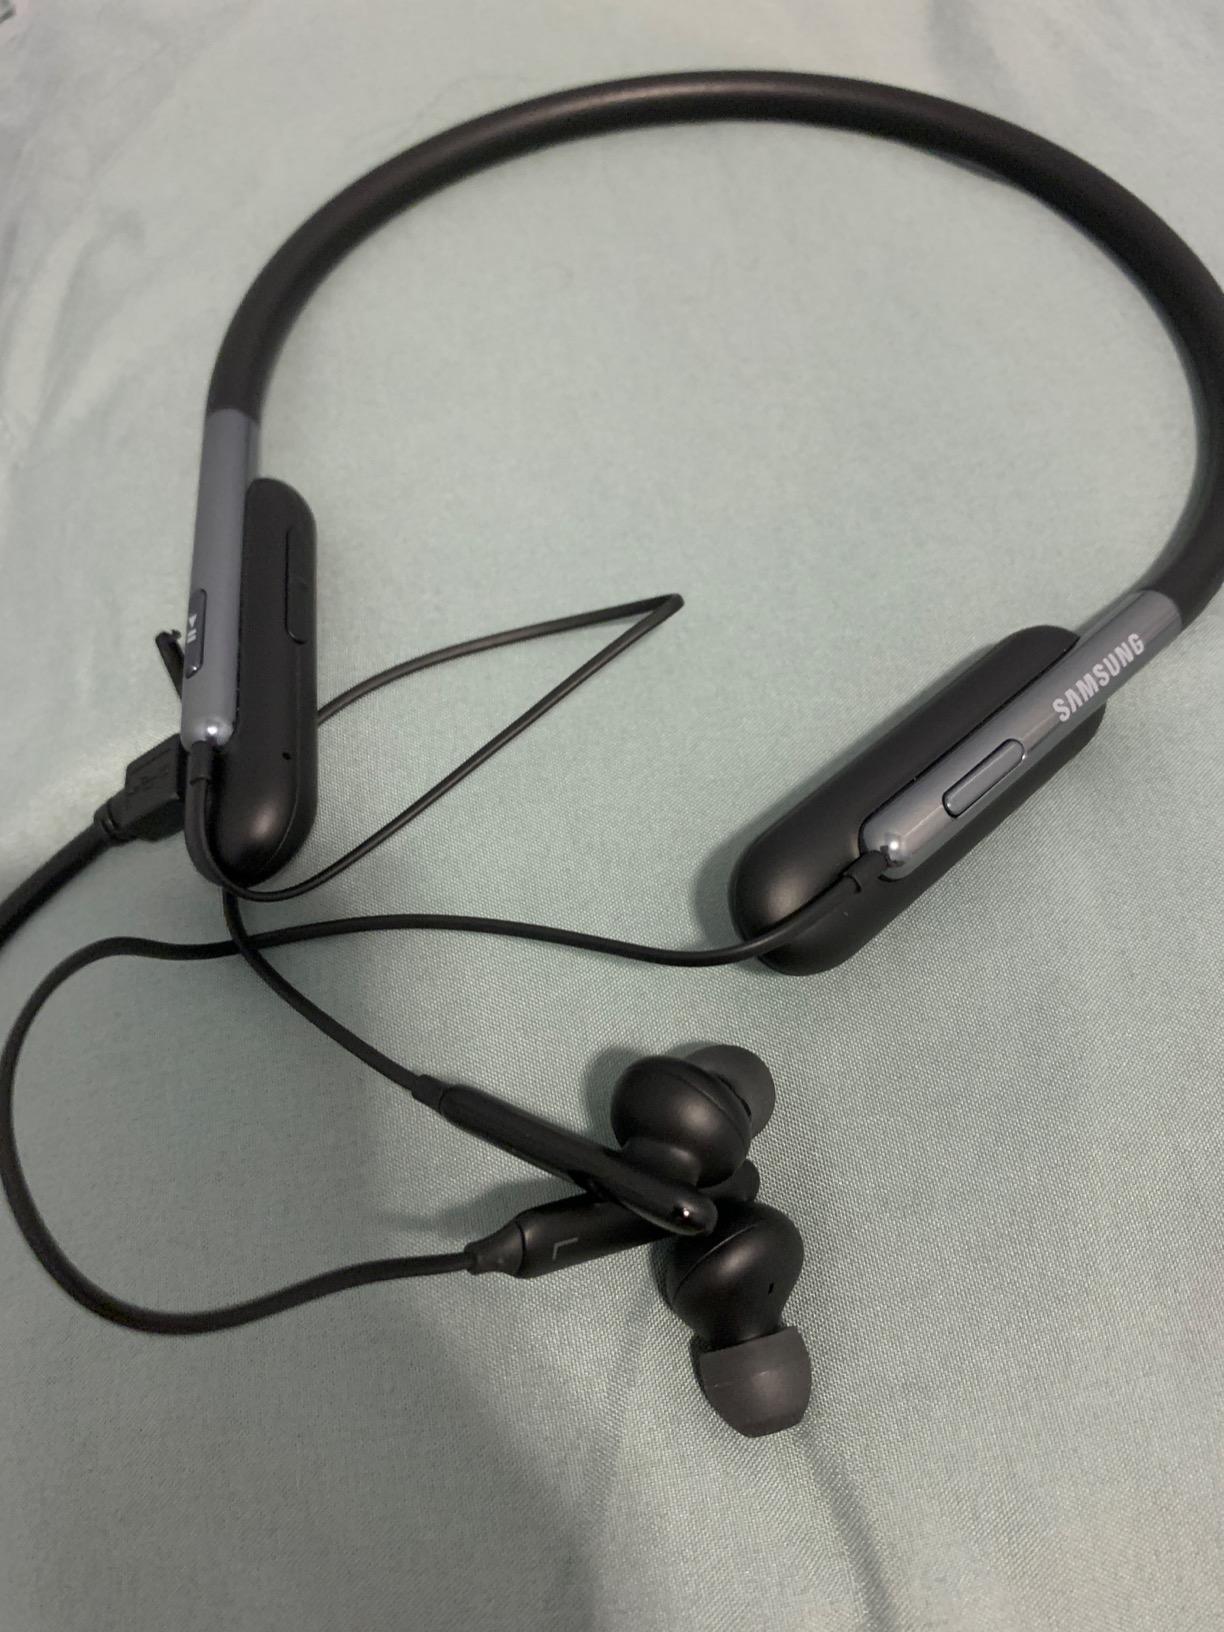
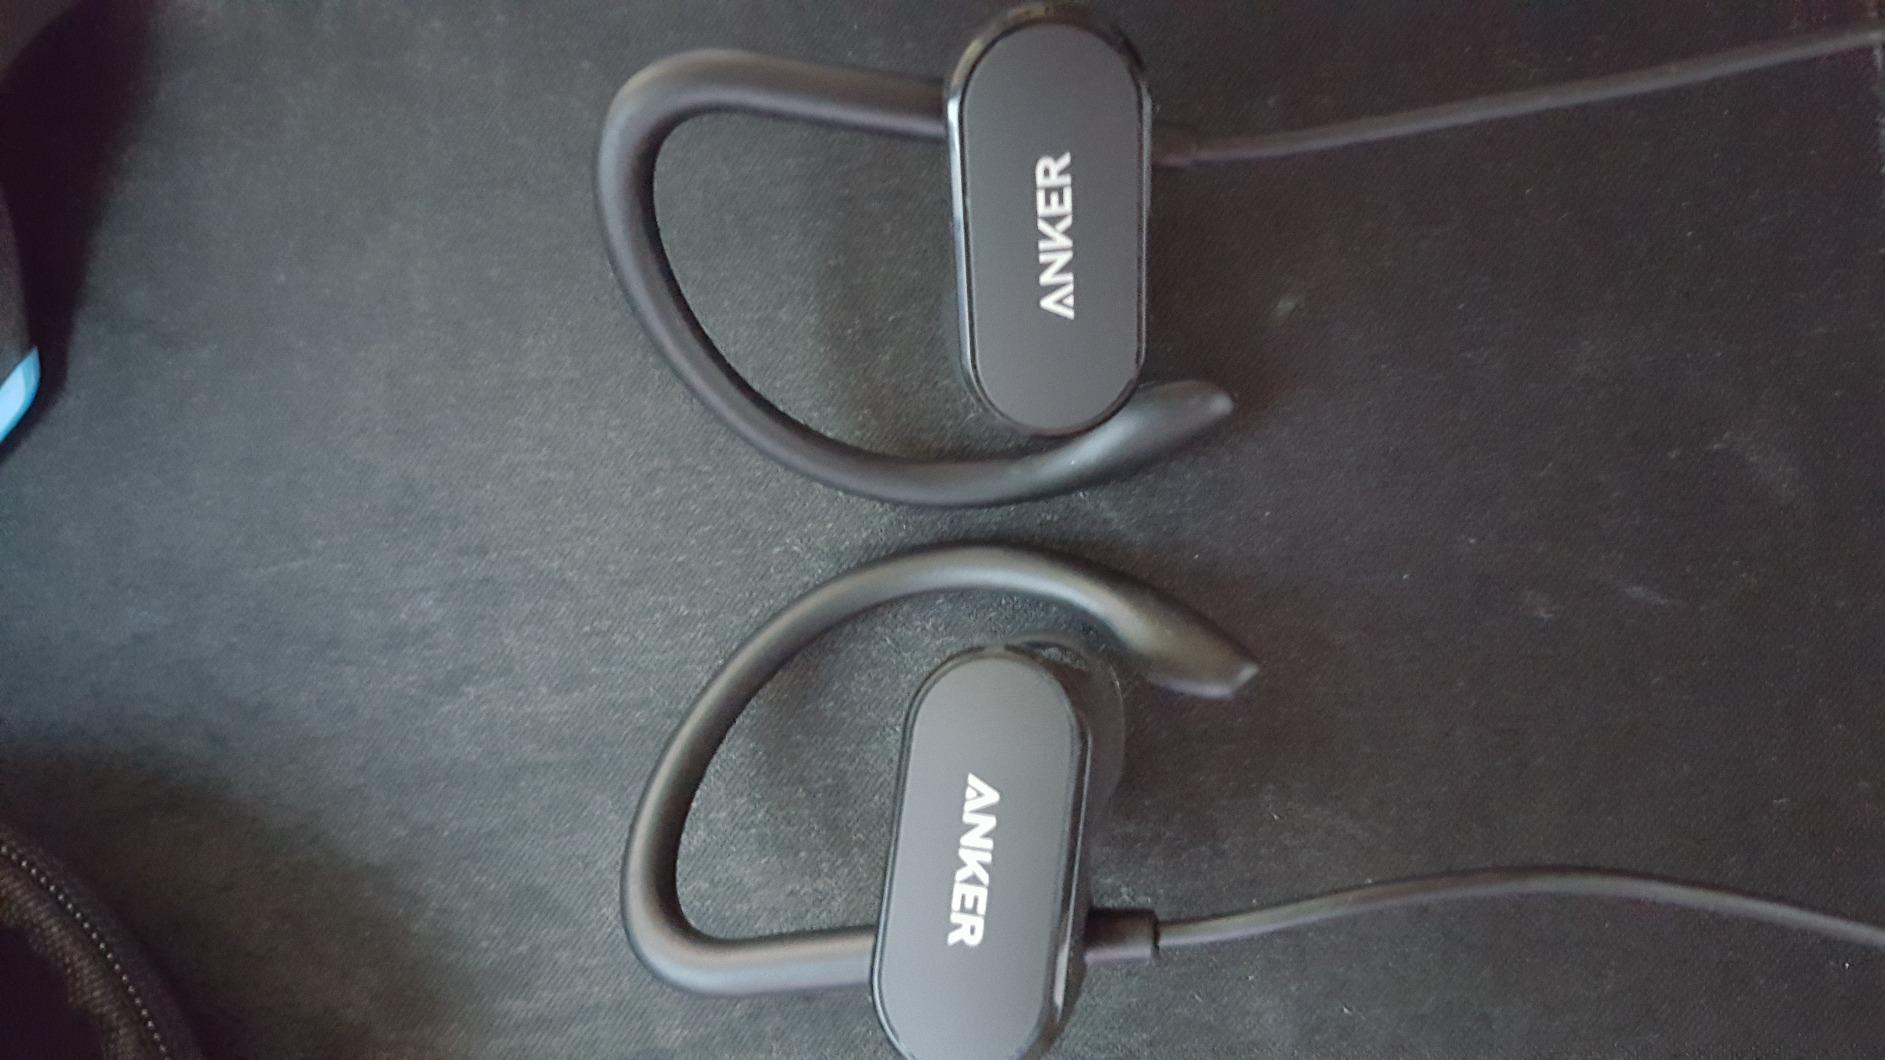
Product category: headphones
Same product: no